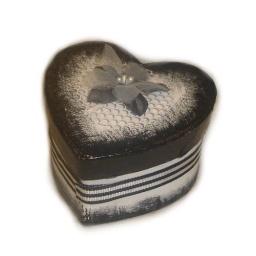
cute little paper mache heart box hand decorated by Soo in black &amp;amp; white....very boudoir!